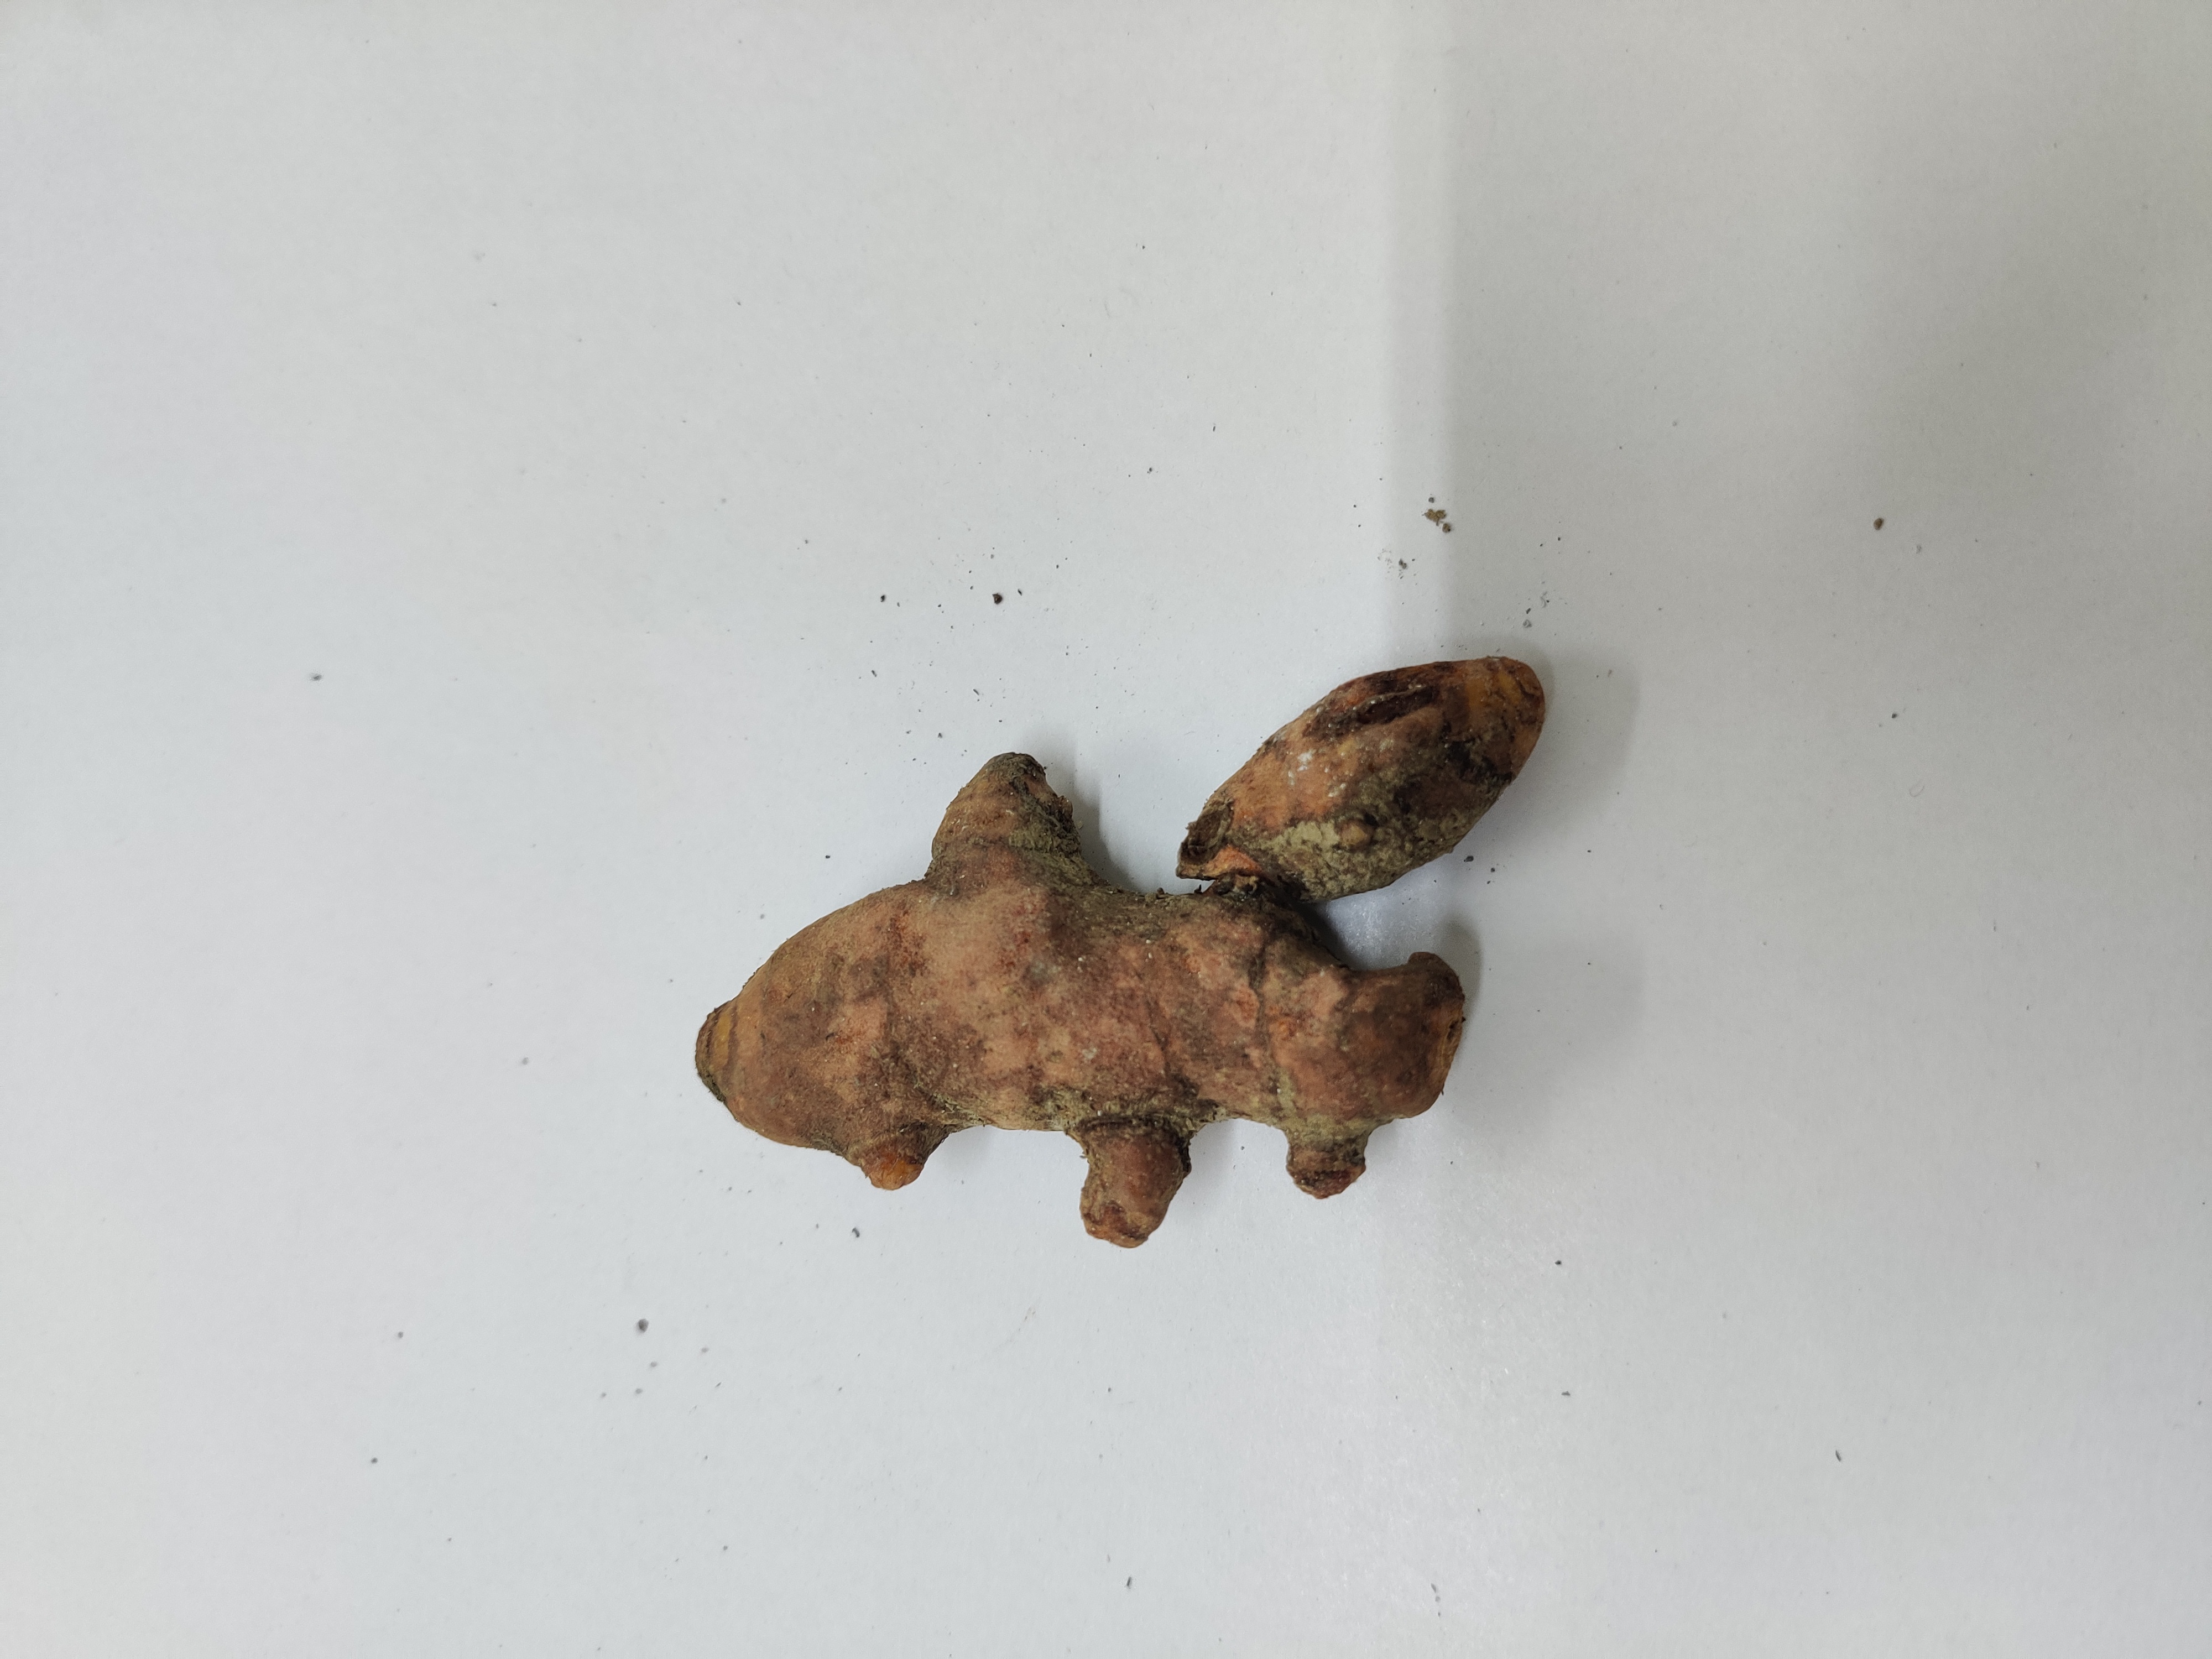
Crop: Turmeric
Condition: Severely Damaged